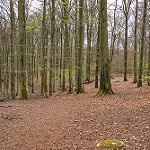
Label: forest